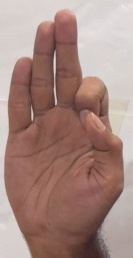
ASL sign: F